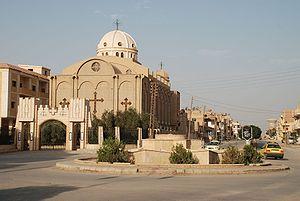
Hassaké ou Hassetché, est une ville du nord-est de la Syrie, capitale du gouvernorat d'Hassaké, traversée par le Khabour.
Le patrimoine syrien durant la guerre civile syrienne et depuis l'année 2011, a fait l'objet par ses protagonistes, d'importantes et étendues destructions par tirs et bombardements, et aussi par occupations illégales et pillages des sites.